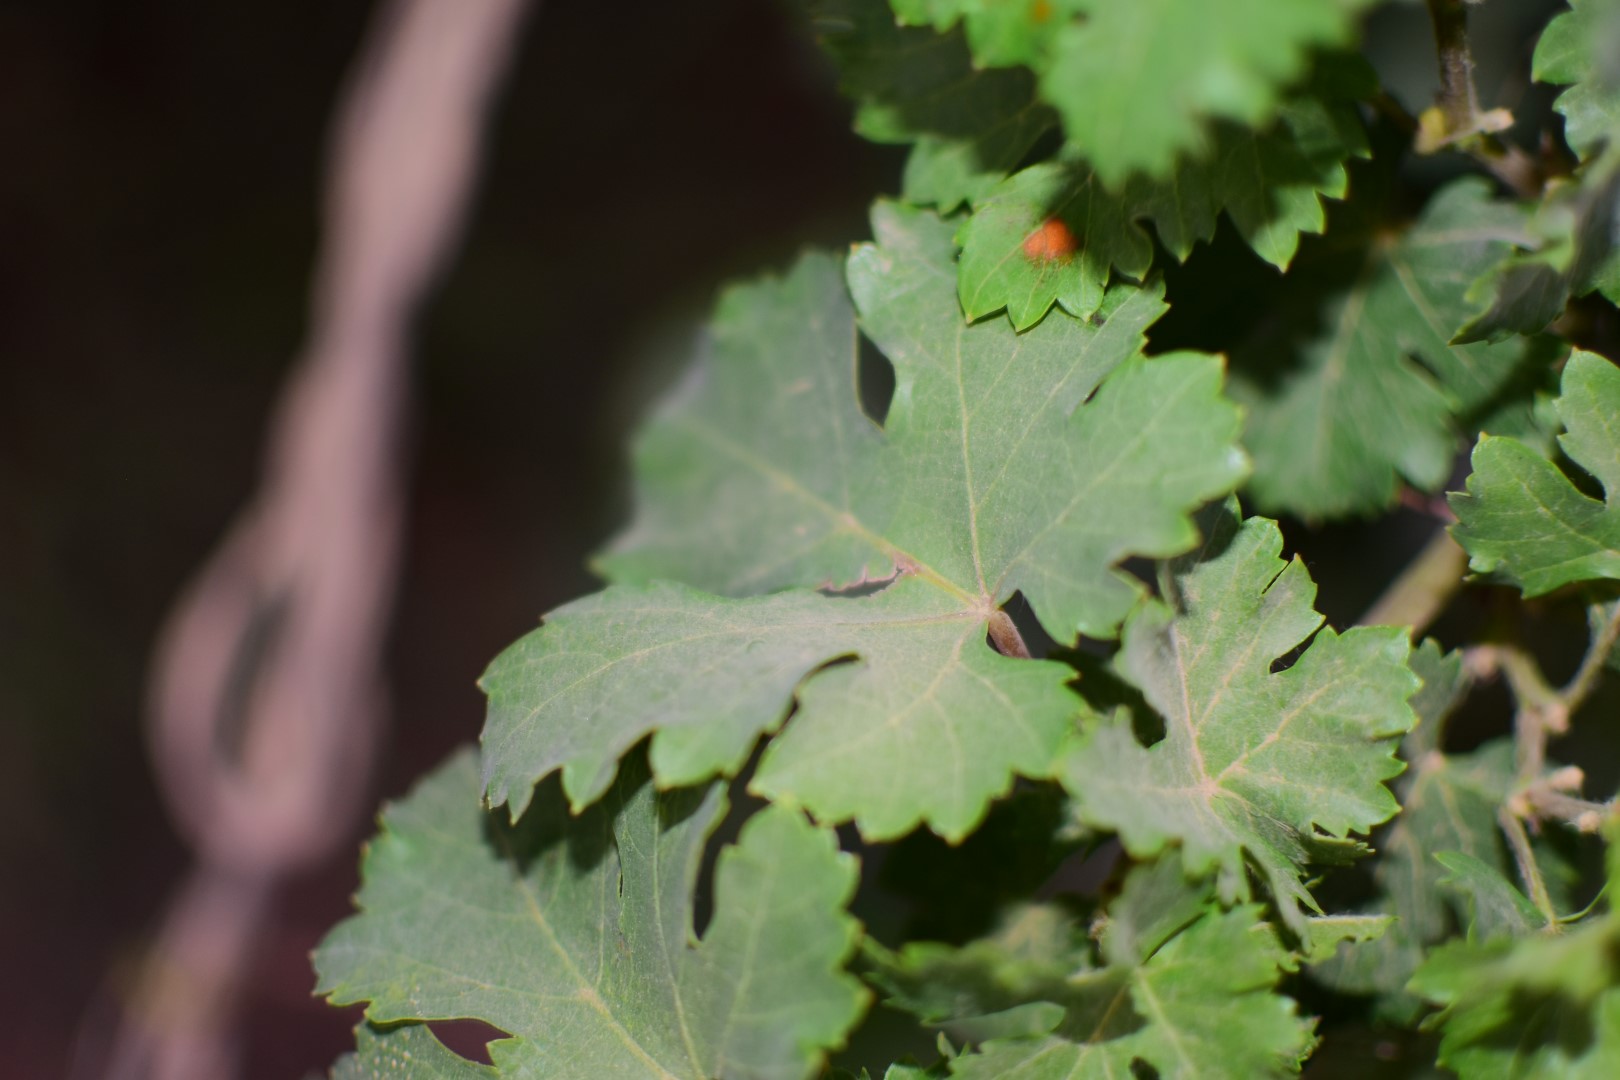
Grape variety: Aswud Balad